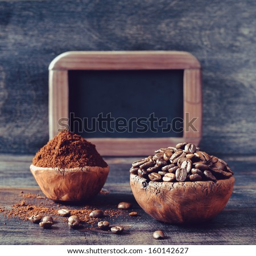
ceramic bowls with coffee beans and ground coffee and menu board on a wooden background